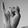
ASL letter: I